Popper and After

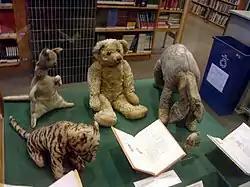
Pooh and friends

This simple pattern of expression makes historical rather than logical assertions (like an encyclopedia documenting debate, without making any truth-claims about "what" is said, only "that" it was said, see "de dicto" and "de re").